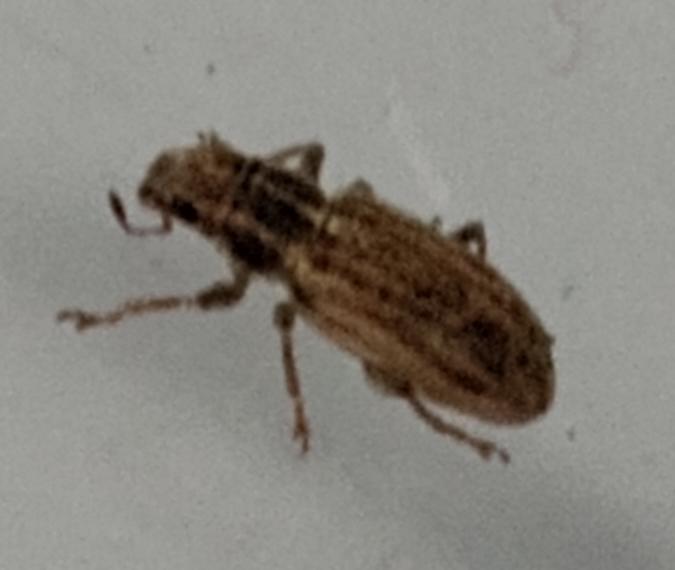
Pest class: pea_leaf_weevil